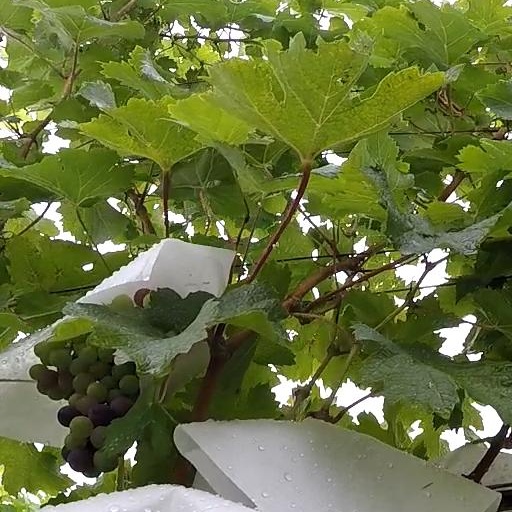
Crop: grape